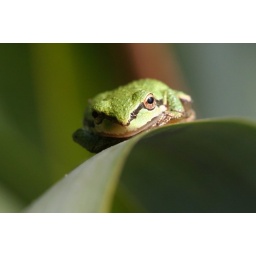
A tiny frog.  A tree frog, I think.  Seen by Cottle lake in the Linley Valley.